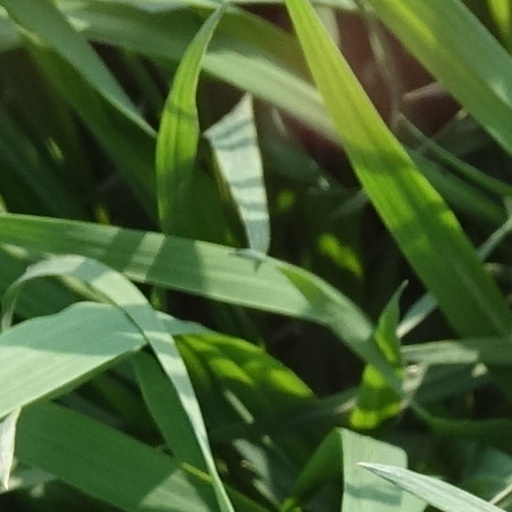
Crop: wheat